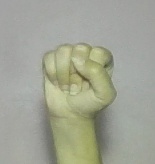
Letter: saad